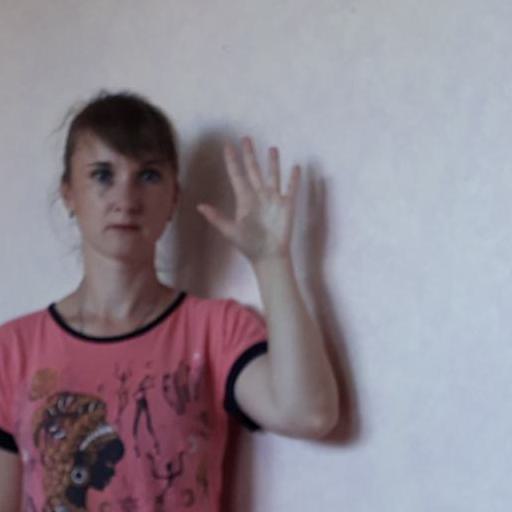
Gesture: palm